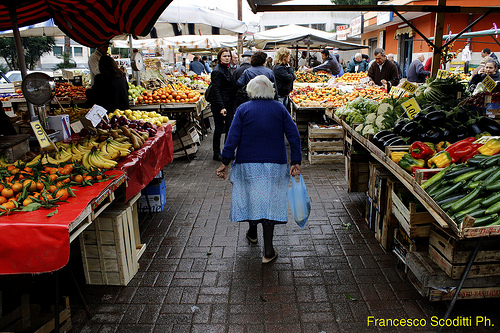
question: 一番手前を歩いている人の髪の毛の色は何色ですか？
answer: 白色

question: 一番手前を歩いている人が着ている上着の色は何色ですか？
answer: 青色

question: 一番手前を歩いている人が着ているスカートの色は何色ですか？
answer: 水色

question: 一番手前を歩いている人が右手に提げているレジ袋の色は何色ですか？
answer: 水色

question: 左側の手前の台に敷いてあるシートの色はどんな色ですか？
answer: 赤色

question: 左側の手前の台に置いてある緑色の葉が付いている果物の色はどんな色ですか？
answer: オレンジ色

question: 右側の手前の台に置いてある数字を書いた黄色い値札の数はいくつですか？
answer: 1つ

question: 右側の手前の台に置いてある赤色または黄色の野菜の名前は何ですか？
answer: パプリカ